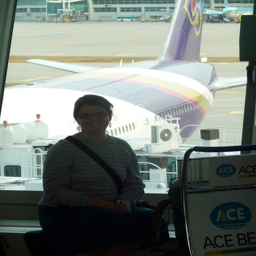
A lady sits by an airport window as an aircraft is closely parked.
The woman smiles while sitting in an airport.
a woman stands in front of a window
a photo of a person sitting near a window with an air plane outside
A woman sitting next to a window smiles for a picture.